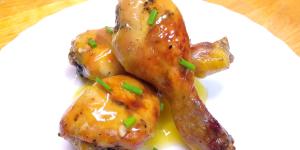
muslos de pollo a la naranja